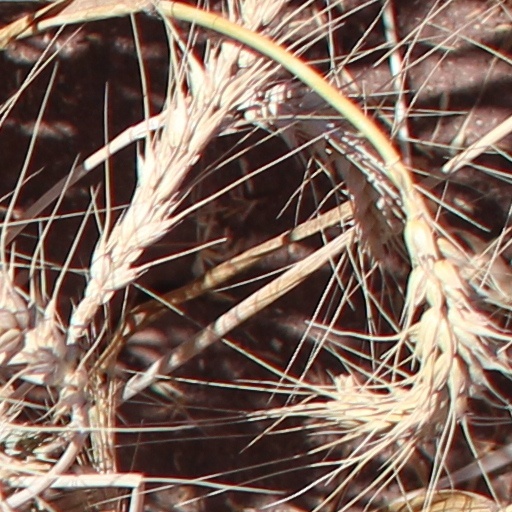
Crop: wheat